Vienna Dioscurides

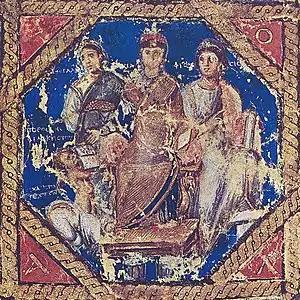
Portrait of Anicia Juliana, for whom the book was made, flanked by "Megalopsychia" and "Phronesis" (detail from folio 6v)

The manuscript was created in about 515 AD in the Byzantine (Eastern Roman) Empire's capital, Constantinople, for a resident Byzantine imperial princess, Anicia Juliana, the daughter of Anicius Olybrius (one of the last of the Western Roman Emperors). The manuscript is accordingly now called the Juliana Anicia Codex by scholars. Although it was created as a luxury copy, in later centuries it was used daily as a textbook in the imperial hospital of Constantinople, and a medieval note records that a Greek nurse there, named Nathanael, had it rebound in 1406.